Solar simulator

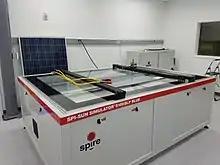
Flash-type solar simulator for testing full modules

The second type of solar simulator, also known as a pulsed simulator, is qualitatively similar to flash photography and uses flash tubes. With typical durations of several milliseconds, very high intensities of up to several thousand suns are possible. This type of equipment is often used to prevent unnecessary heat build-up in the device under test. However, due to the rapid heating and cooling of the lamp, the intensity and light spectrum are inherently transient, making repeated reliable testing more technically challenging. Solid-state lamp technology such as LEDs mitigate some of these heating and cooling concerns in flash solar simulators. The solar simulator standards provide guidance for steady-state compared to flashed solar simulators. For example, ASTM E927 section 7.1.6.3 provides guidance on temporal instability measurements for flashed solar simulators.